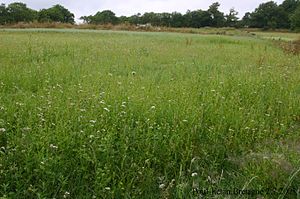
Økologisk landbrug
Boghvede er en nøjsom afgrøde, som med fordel kan indgå i sædskiftet ved økologisk dyrkning på næringsfattig jord. Foto fra frilandsmuseet i Poul-Fetan, Bretagne.
Økologisk landbrug er en driftform, som er underlagt et sæt frivillige begrænsninger. Nogle af disse regler er begrundet i de sammenhænge i jordbundsforhold og biotoper, som afdækkes af den videnskabelige disciplin økologi, deraf navnet.